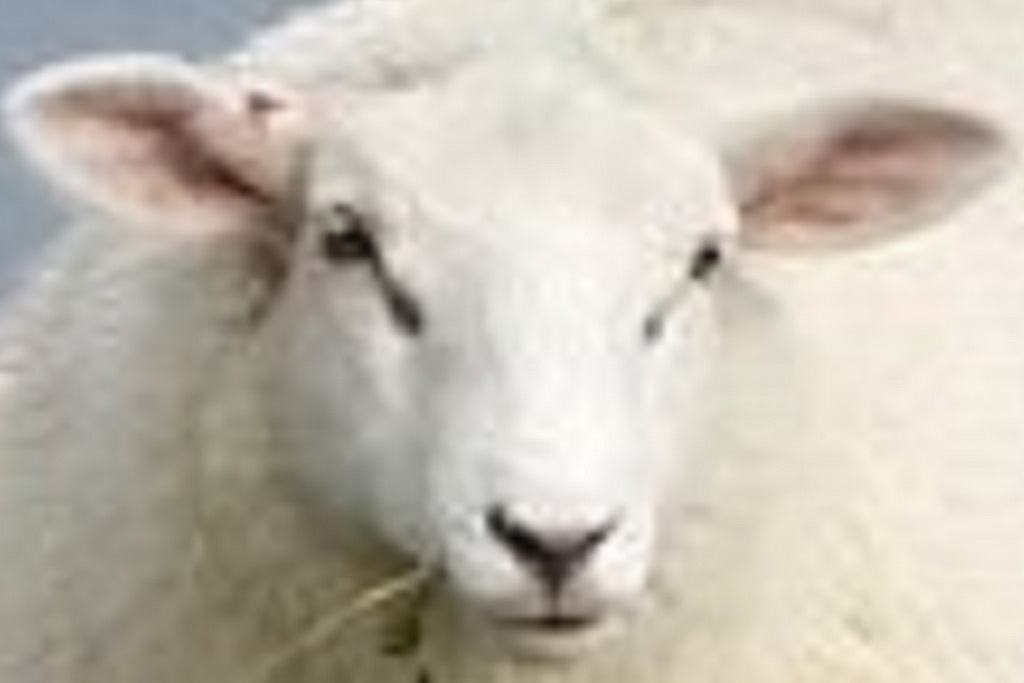
Label: no pain